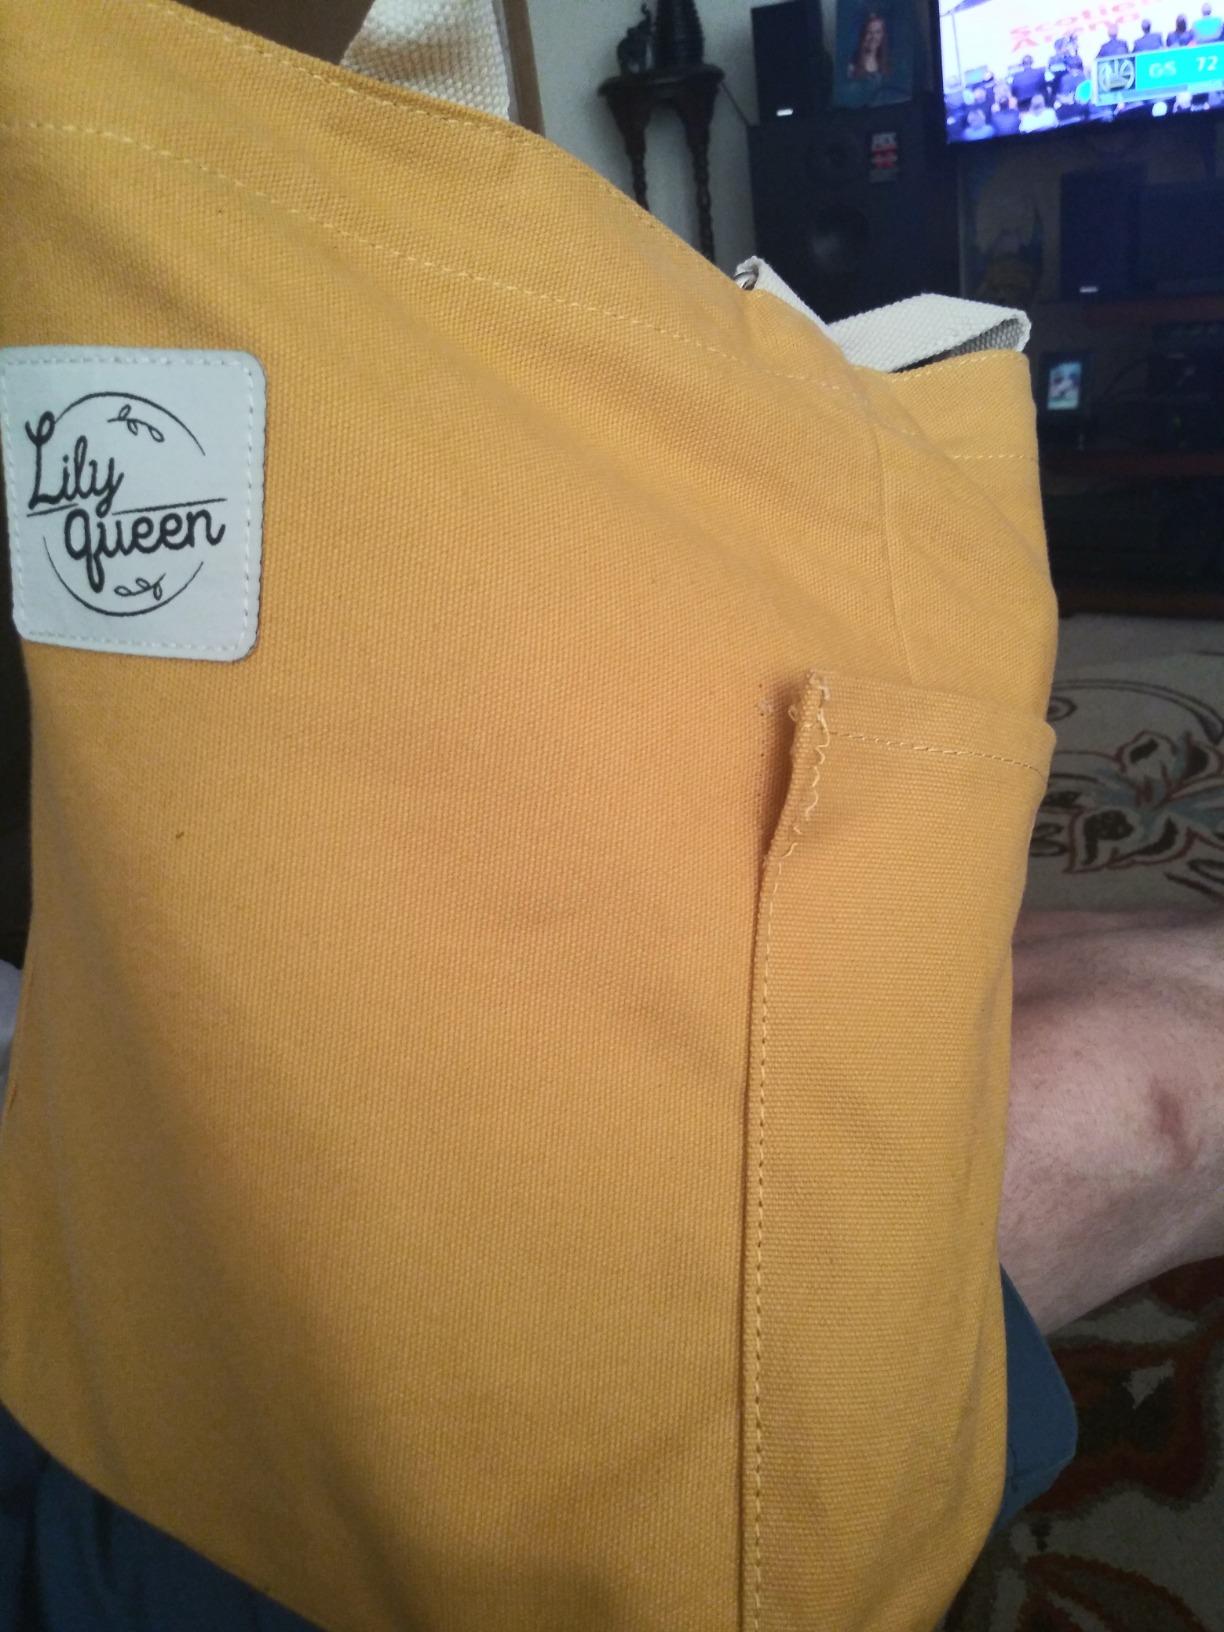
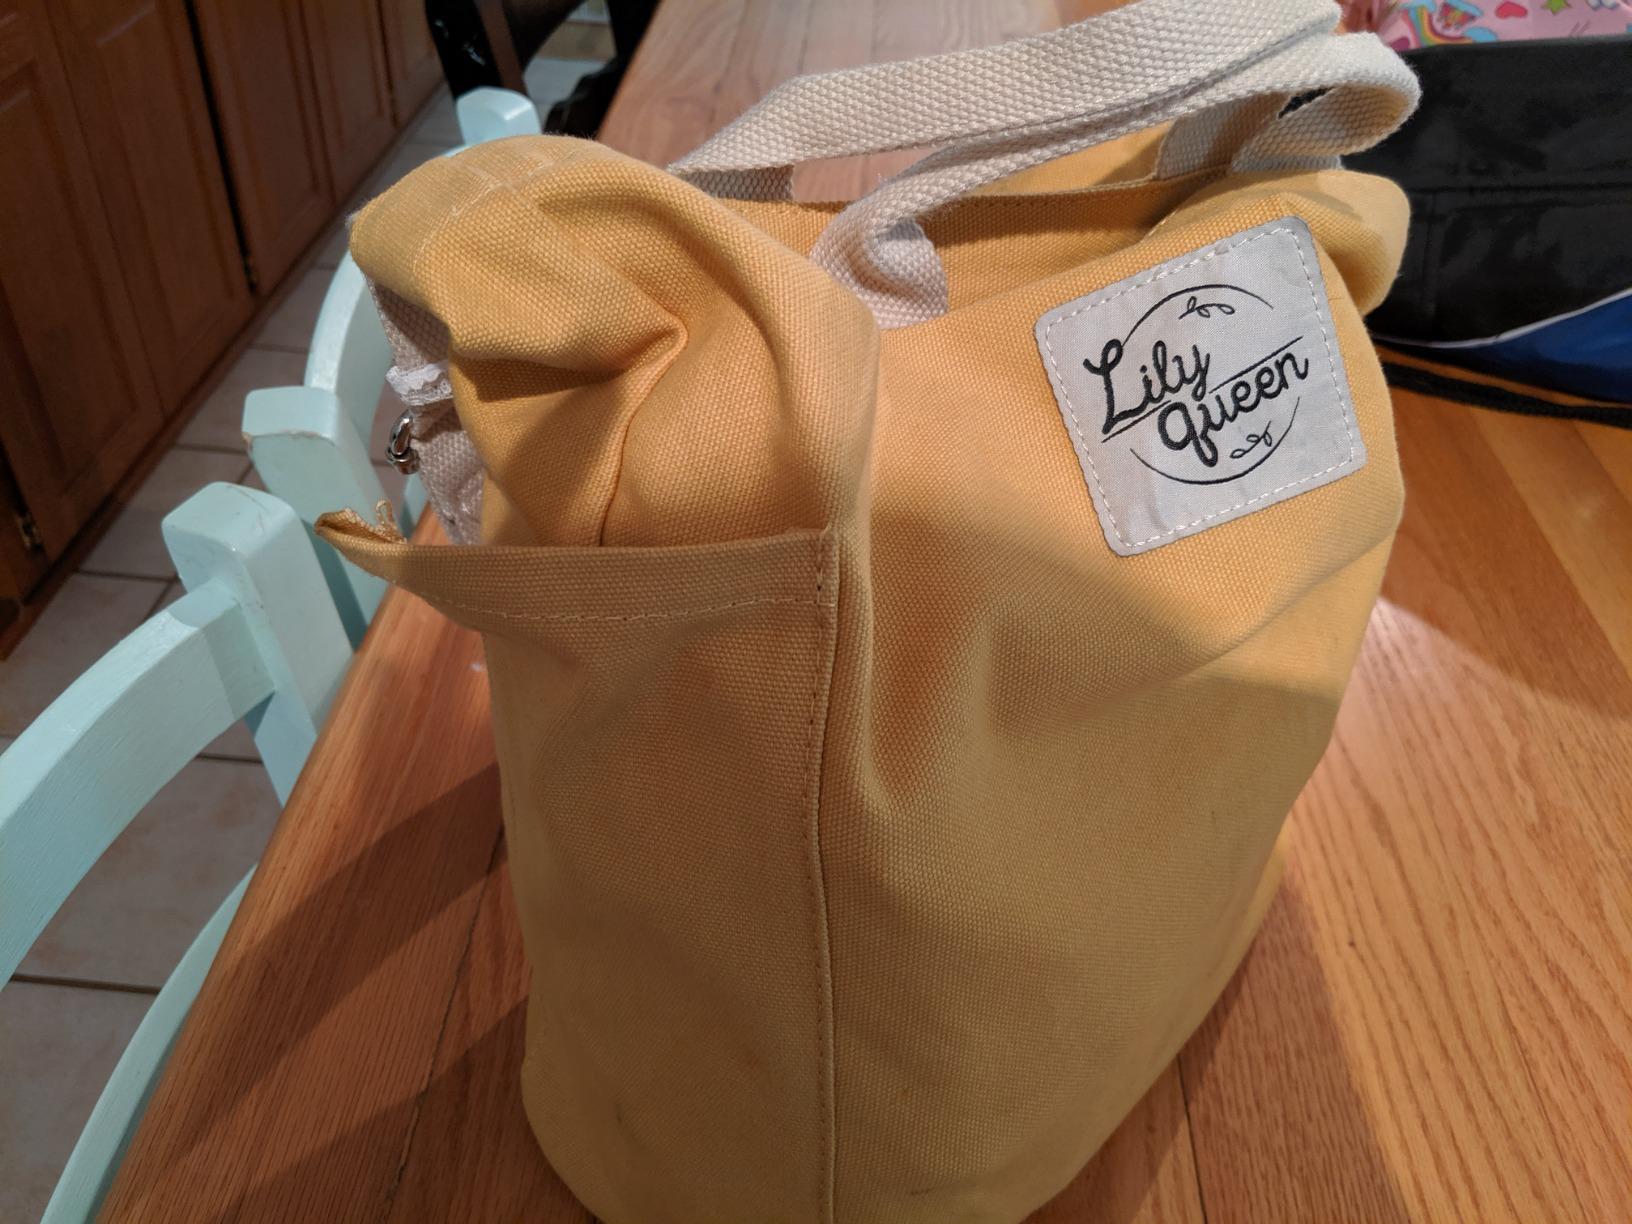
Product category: accessories_handbag
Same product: yes